Grace & Favour

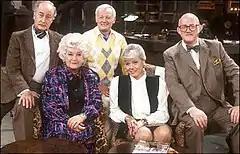
The cast of "Grace & Favour" (left to right): Frank Thornton (Captain Peacock), Mollie Sugden (Mrs Slocombe), John Inman (Mr Humphries), Wendy Richard (Miss Brahms), Nicholas Smith (Mr Rumbold).

The idea of a spin-off was suggested by the cast of "Are You Being Served?" almost immediately after the original series had ended in 1985. Writers Jeremy Lloyd and David Croft liked the idea, but they agreed, along with the cast, that the department store format was exhausted and that any spin-off would require a change of location. Despite the enthusiasm of the original cast, it was almost seven years before Lloyd and Croft brought them back to television. Most of the original cast were able to return easily, with the exception of Wendy Richard, who had since joined the soap "EastEnders"; she requested permission to be temporarily written out of that programme so she could reprise her role of Miss Brahms.